Hôtel Alexandre

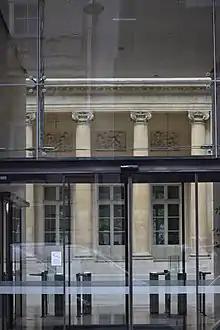
The building as seen through doorway of the 2001 addition

In 2001 the building was incorporated into the atrium of a contemporary office building designed by Delaage Tsiropoulos Architecture Carvunis Cholet to serve as the headquarters of Suez.